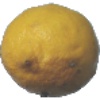
Label: lemon